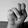
ASL letter: N